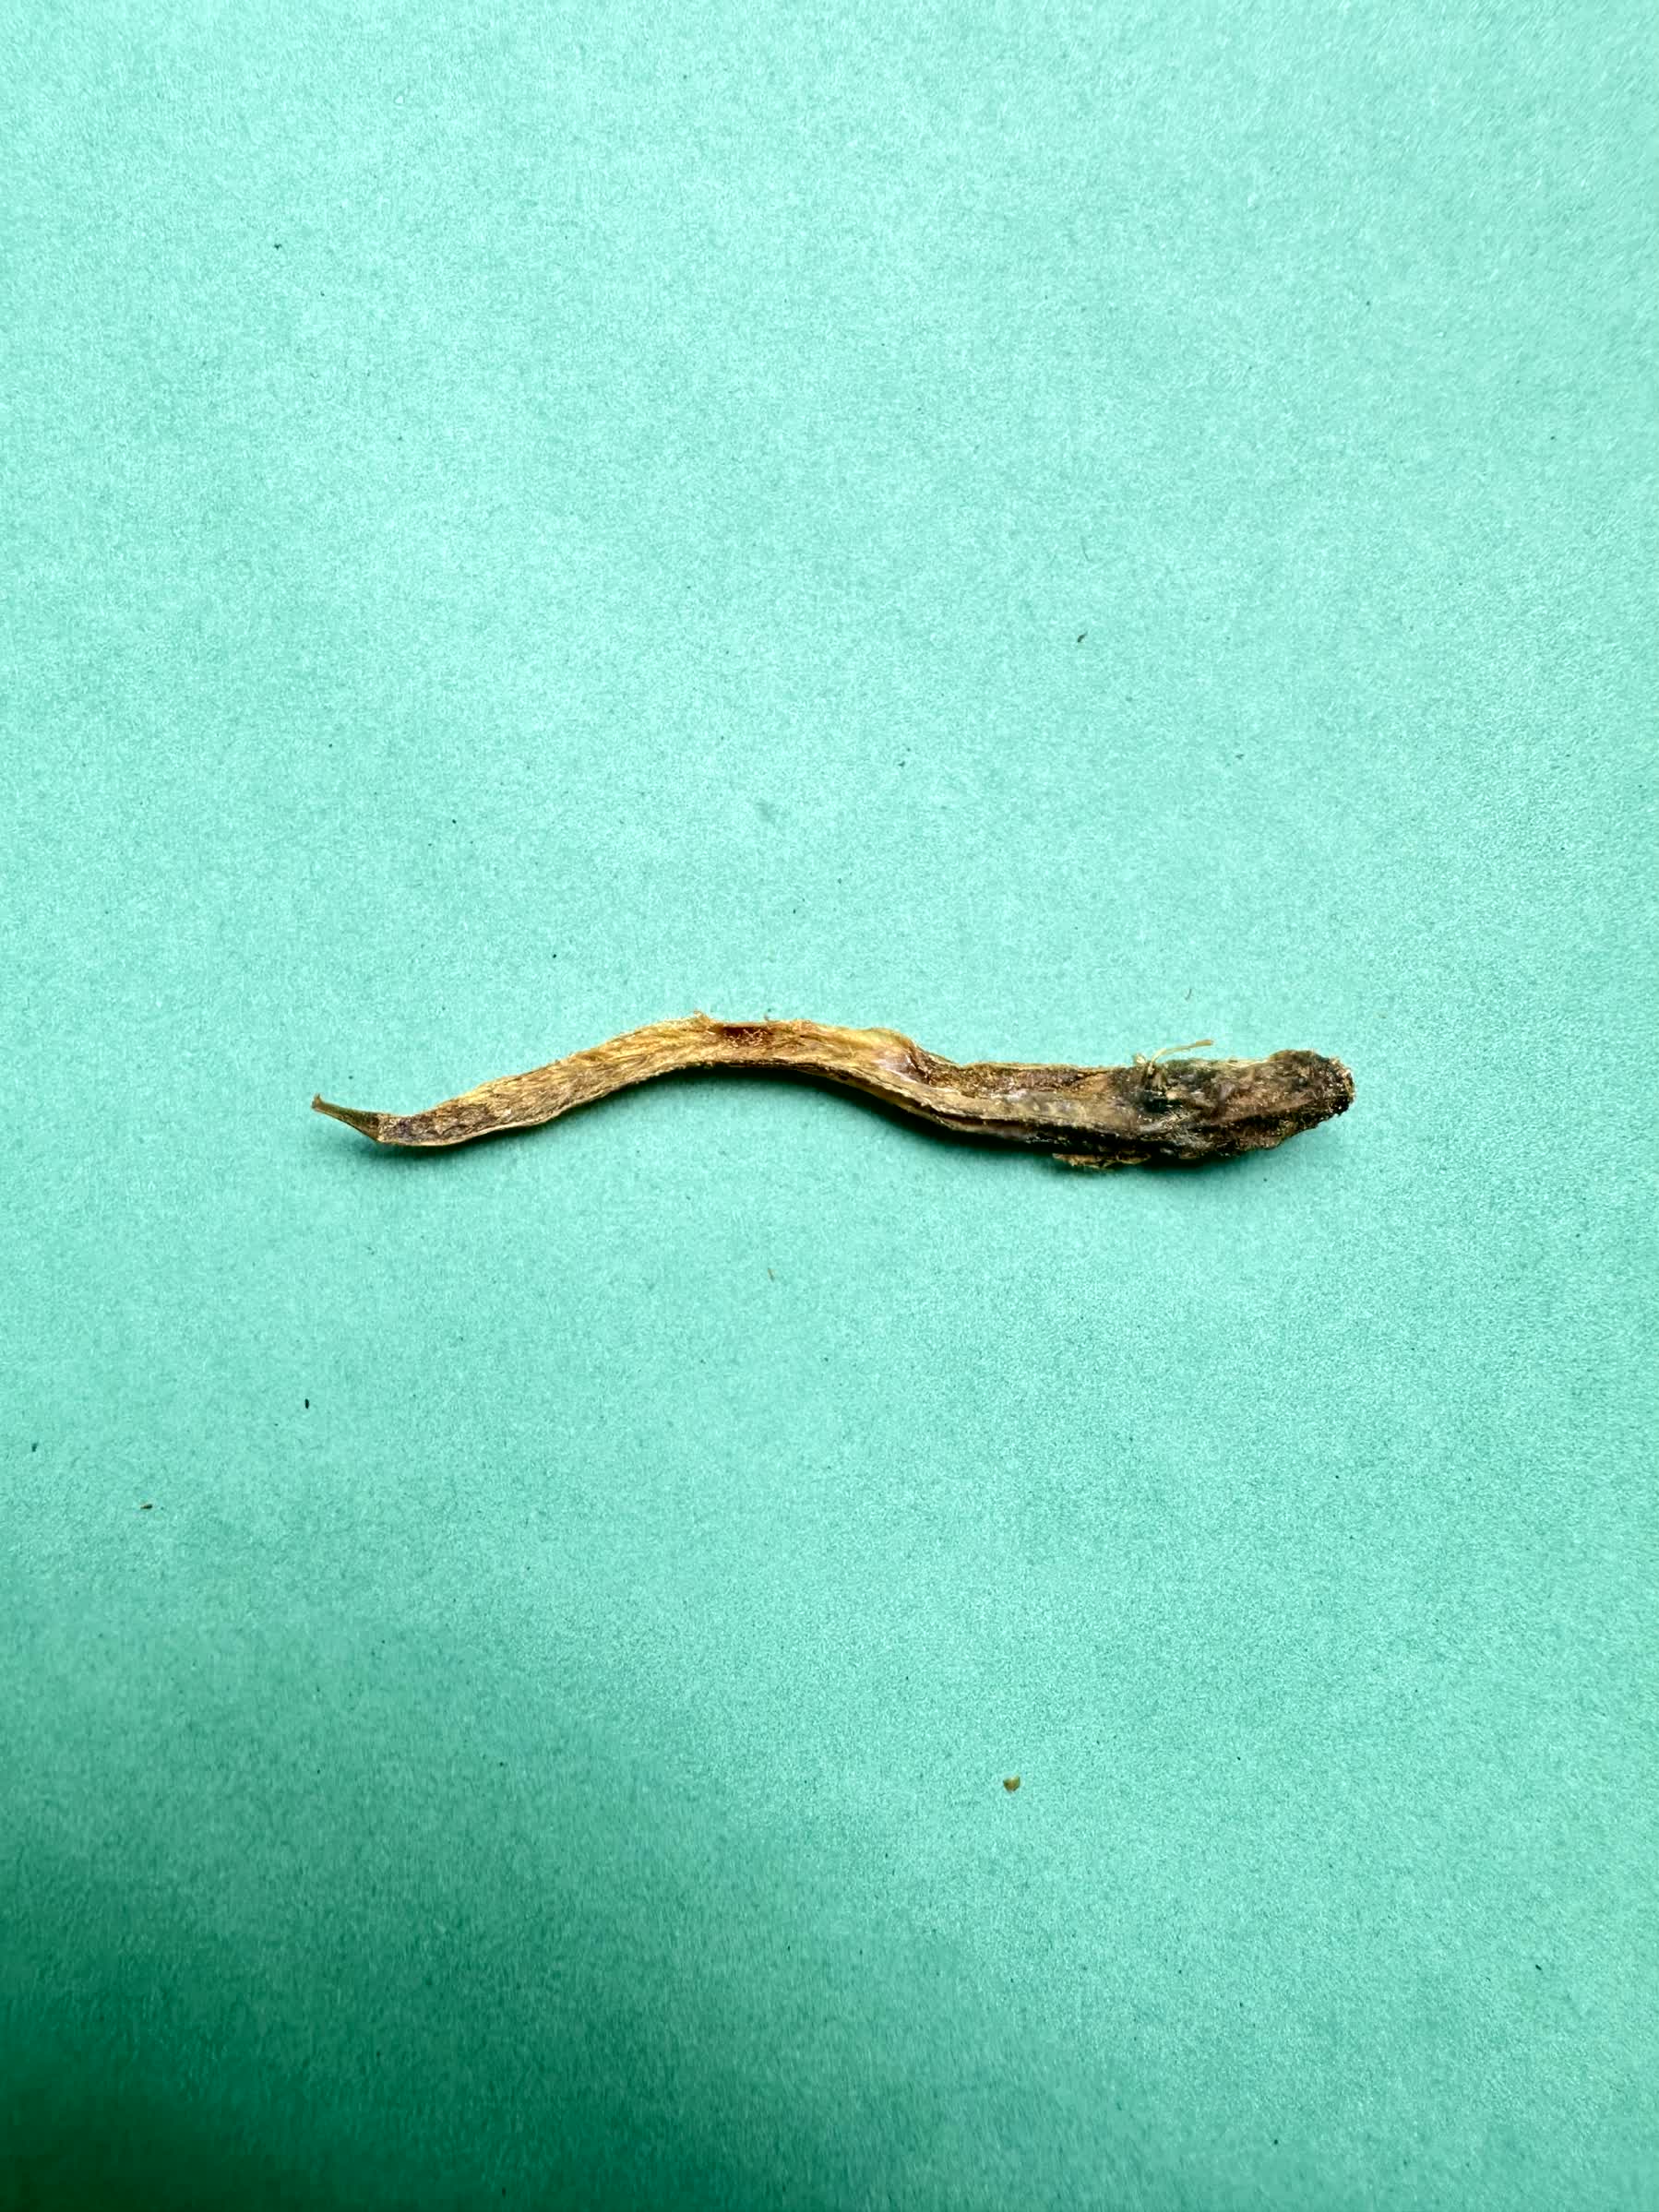
Species: Chewa